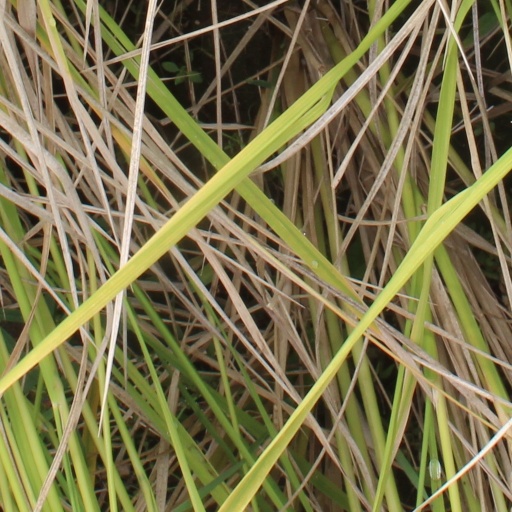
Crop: rice